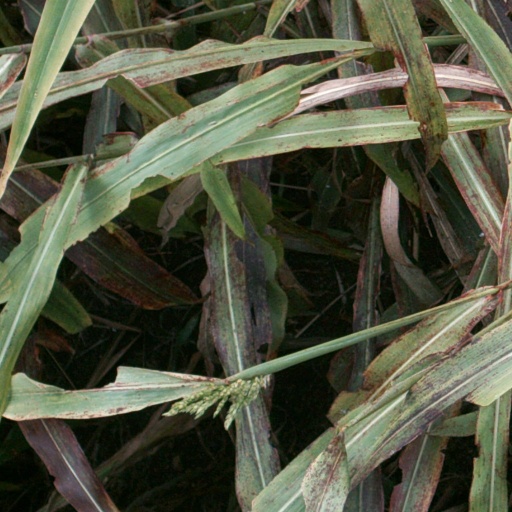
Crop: sorghum